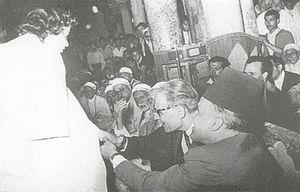
Taha Hussein, né le 14 novembre 1889 à Al-Minya et mort le 28 octobre 1973 au Caire est un universitaire, romancier, essayiste et critique littéraire égyptien. Devenu aveugle à son adolescence après avoir souffert d'une maladie aux yeux et reçu un mauvais médicament de la part de sa mère, il fut ministre de l'éducation nationale sous Gamal Abdel Nasser.